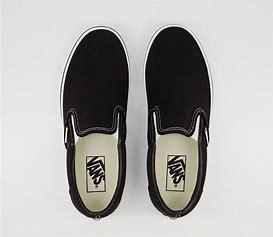
Brand: Vans
Model: Classic Slip On